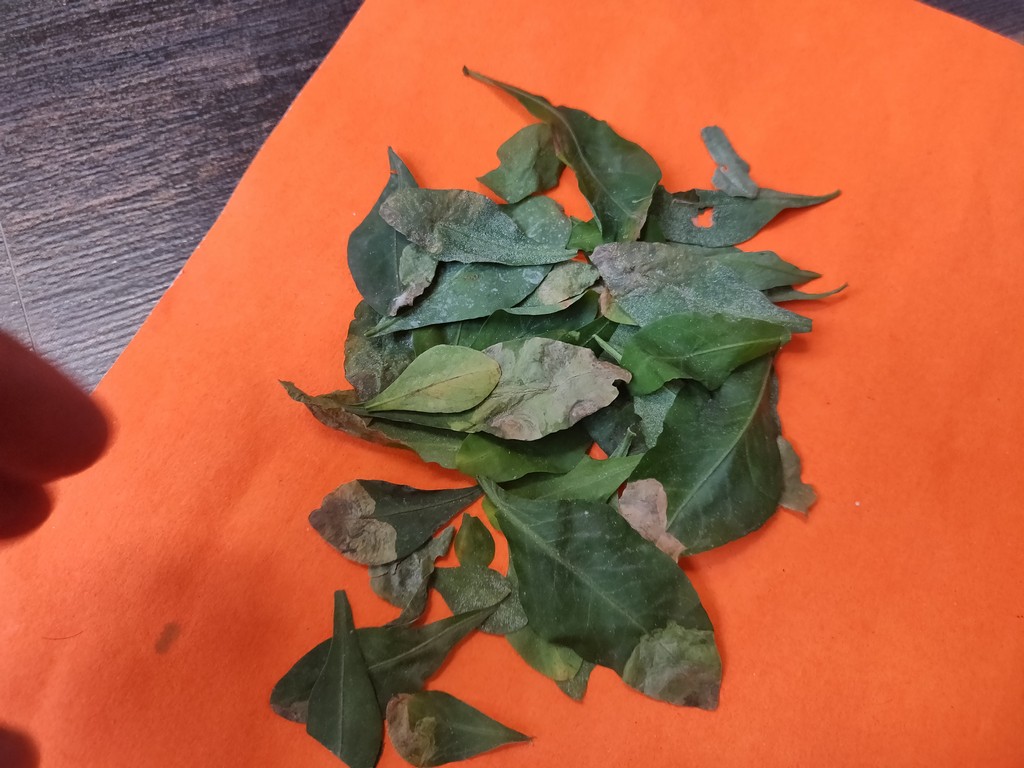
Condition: Unhealthy
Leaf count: multiple
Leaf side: unknown